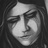
Emotion: sad